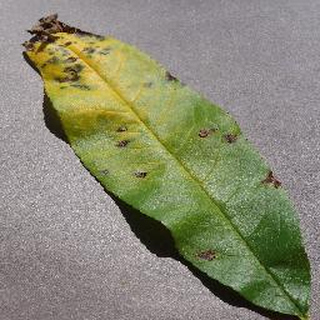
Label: peach_bacterial_spot